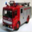
Label: truck